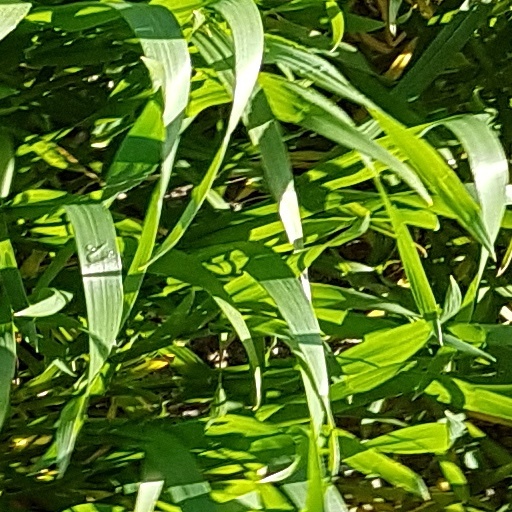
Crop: wheat